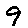
Label: 9